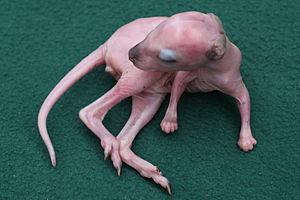
Le wallaby bicolore est un marsupial appartenant à la famille des macropodidés, laquelle inclut en particulier les kangourous et les différentes espèces de wallabys, originaire de la côte est de l'Australie.